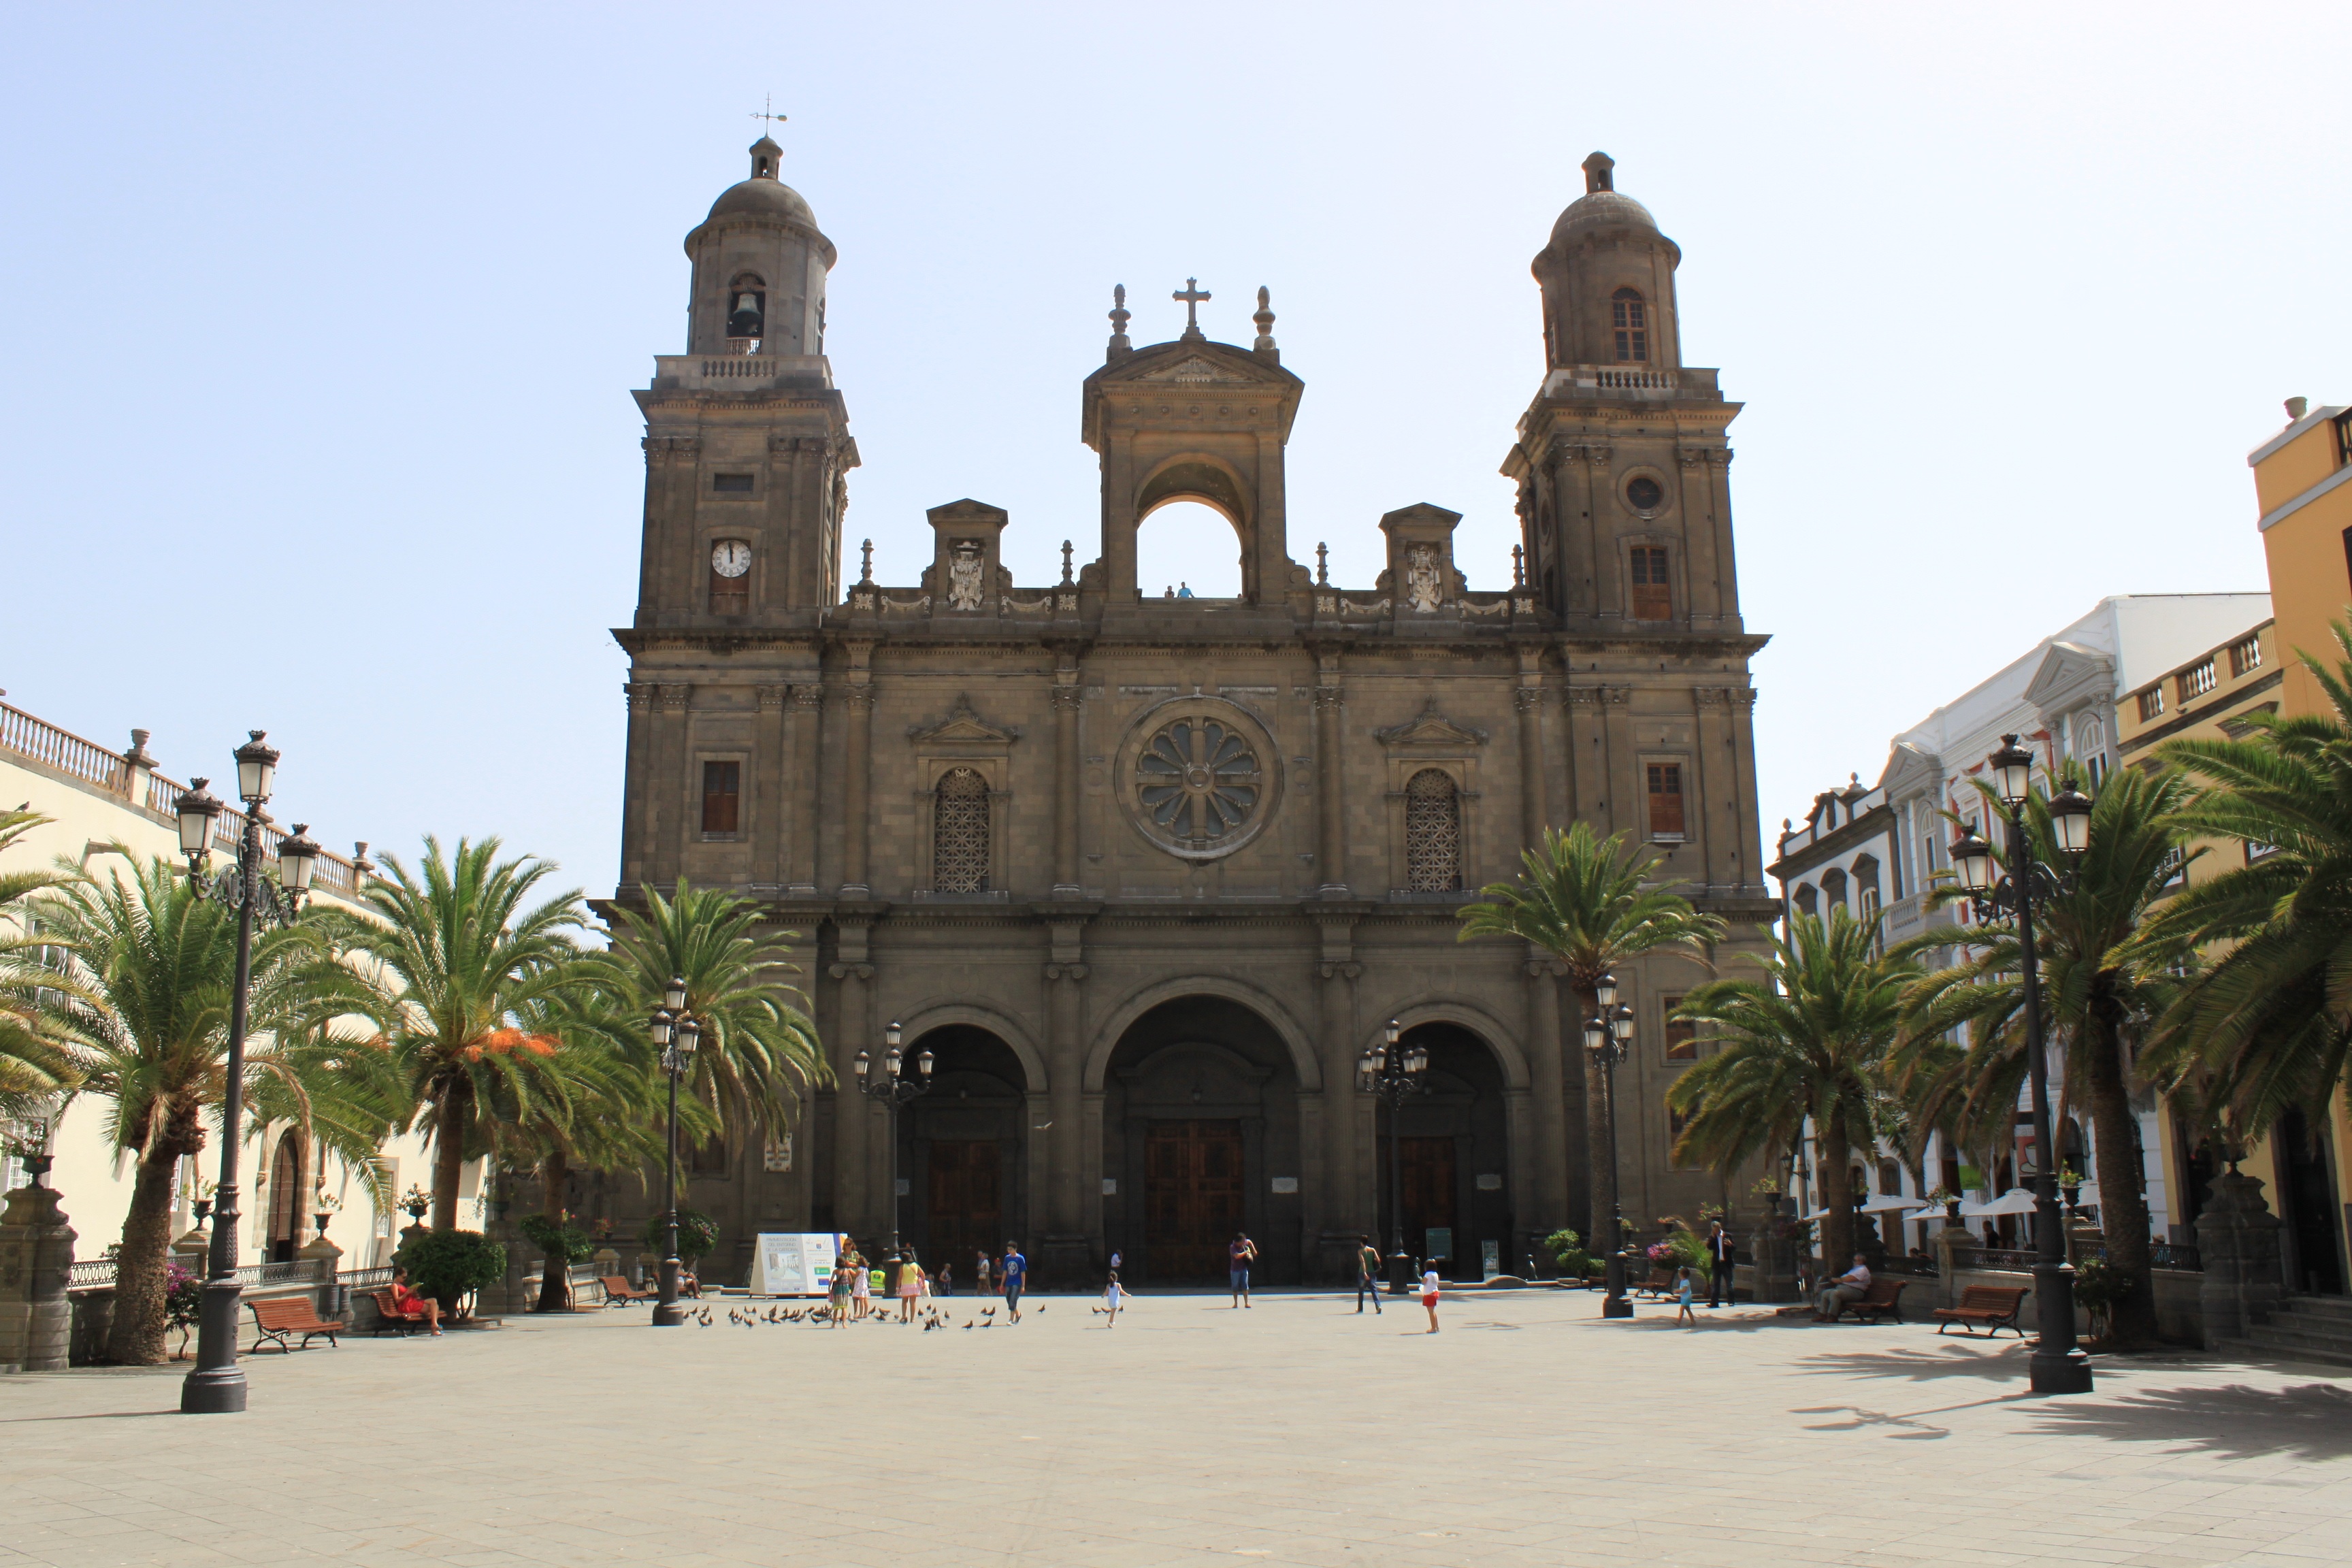
architecture, town, building, palace, city, europe, tower, plaza, landmark, church, cathedral, historic, tourism, place of worship, spain, town square, spanish, basilica, gran canaria, canary islands, historic site, las palmas, ancient history